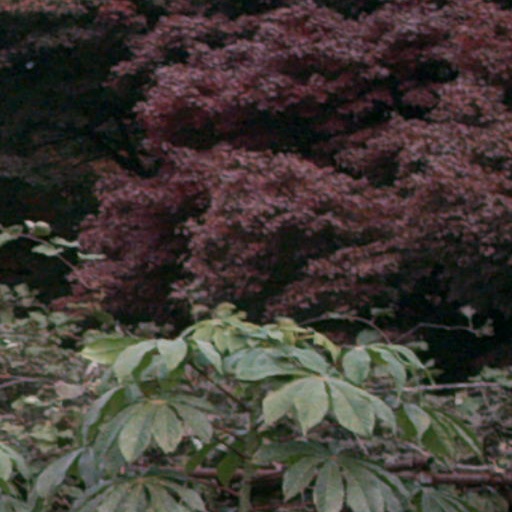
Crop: cassava